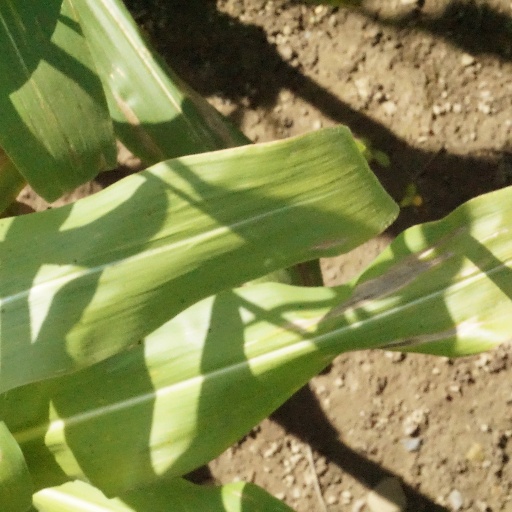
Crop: maize; corn